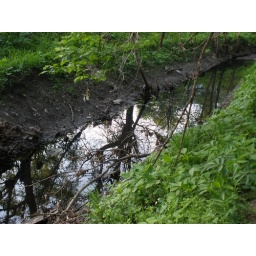
its kewl how the trees reflect upon the water